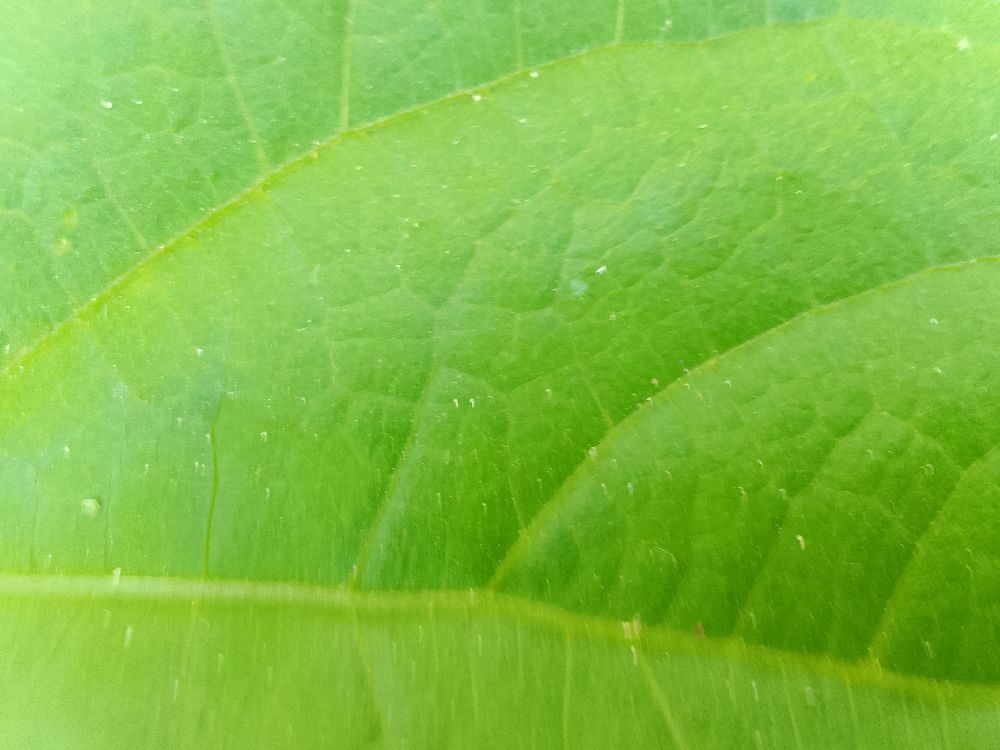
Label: healthy